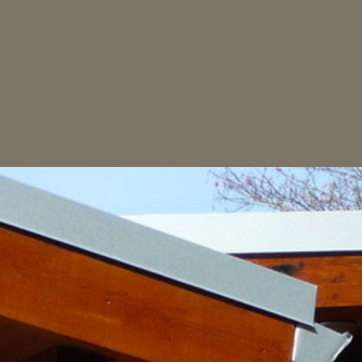
Material: sky